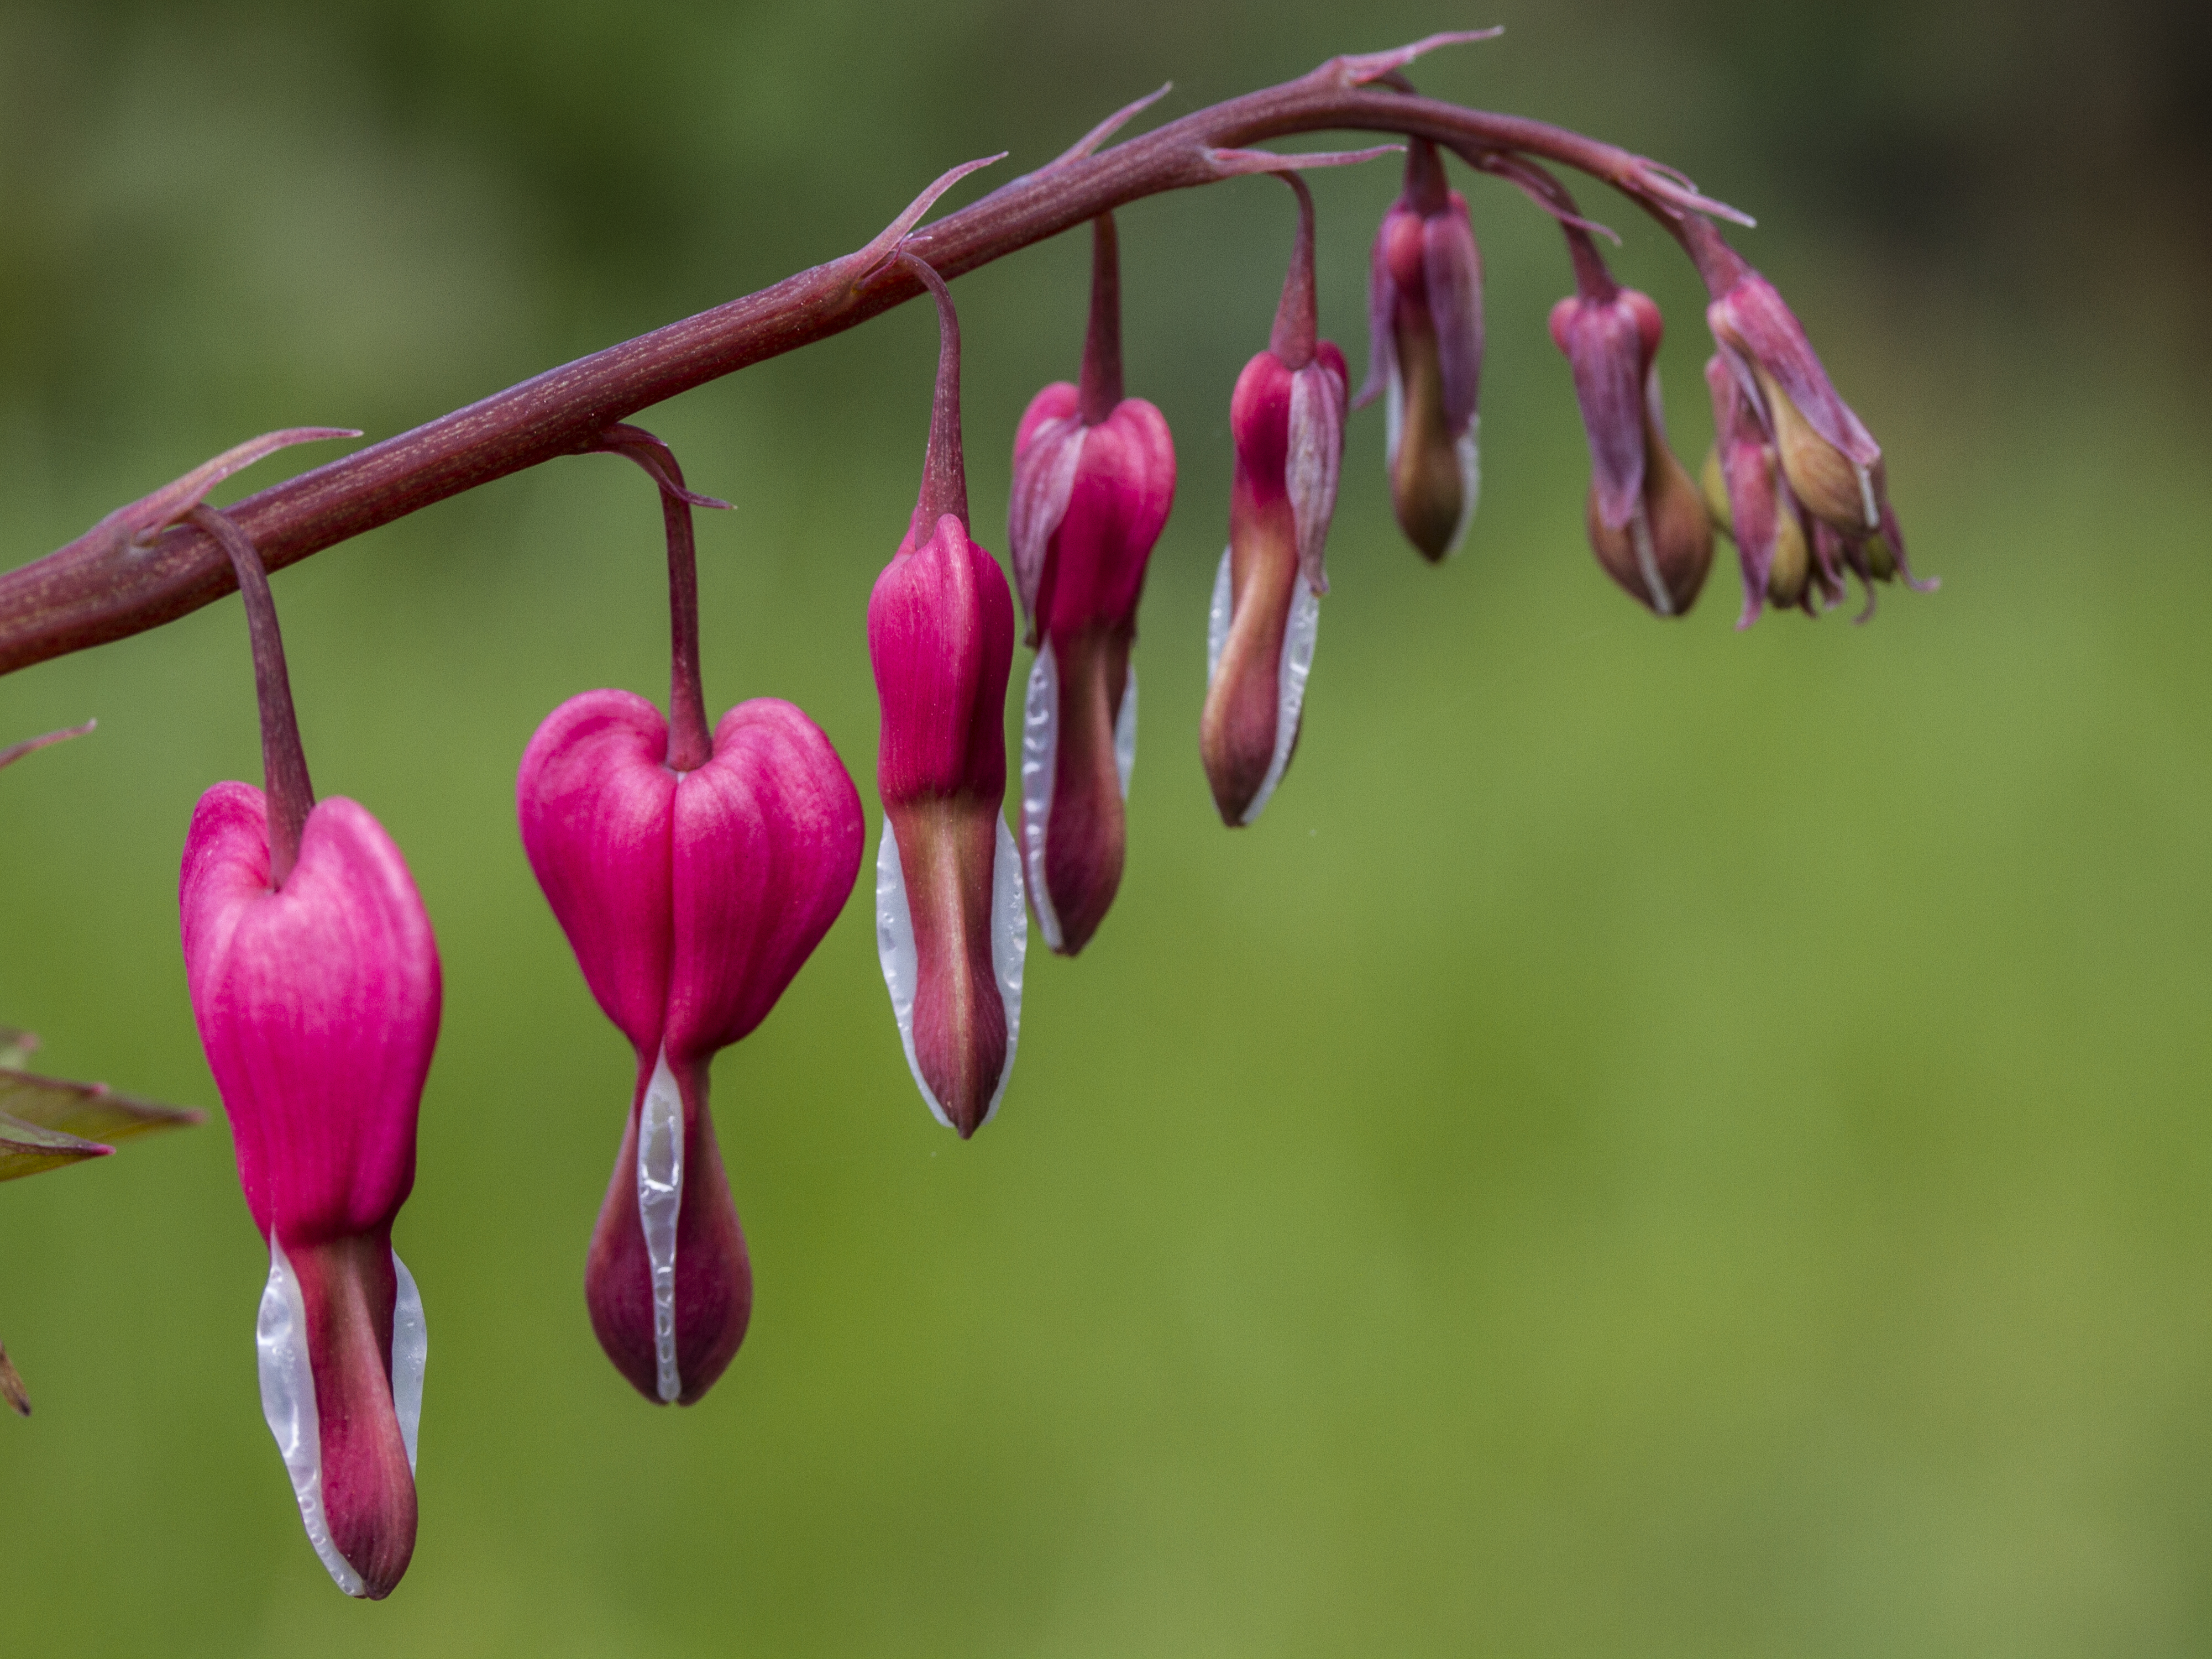
nature, blossom, plant, leaf, flower, petal, produce, botany, flora, wildflower, close up, uk, shrub, bud, peterborough, macro photography, flowering plant, plant stem, land plant